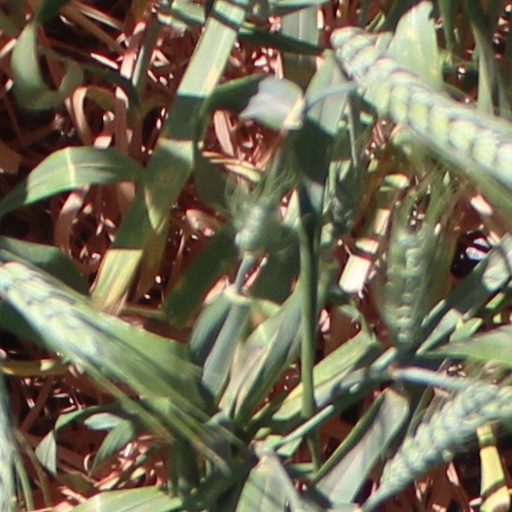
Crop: wheat